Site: brandenburg
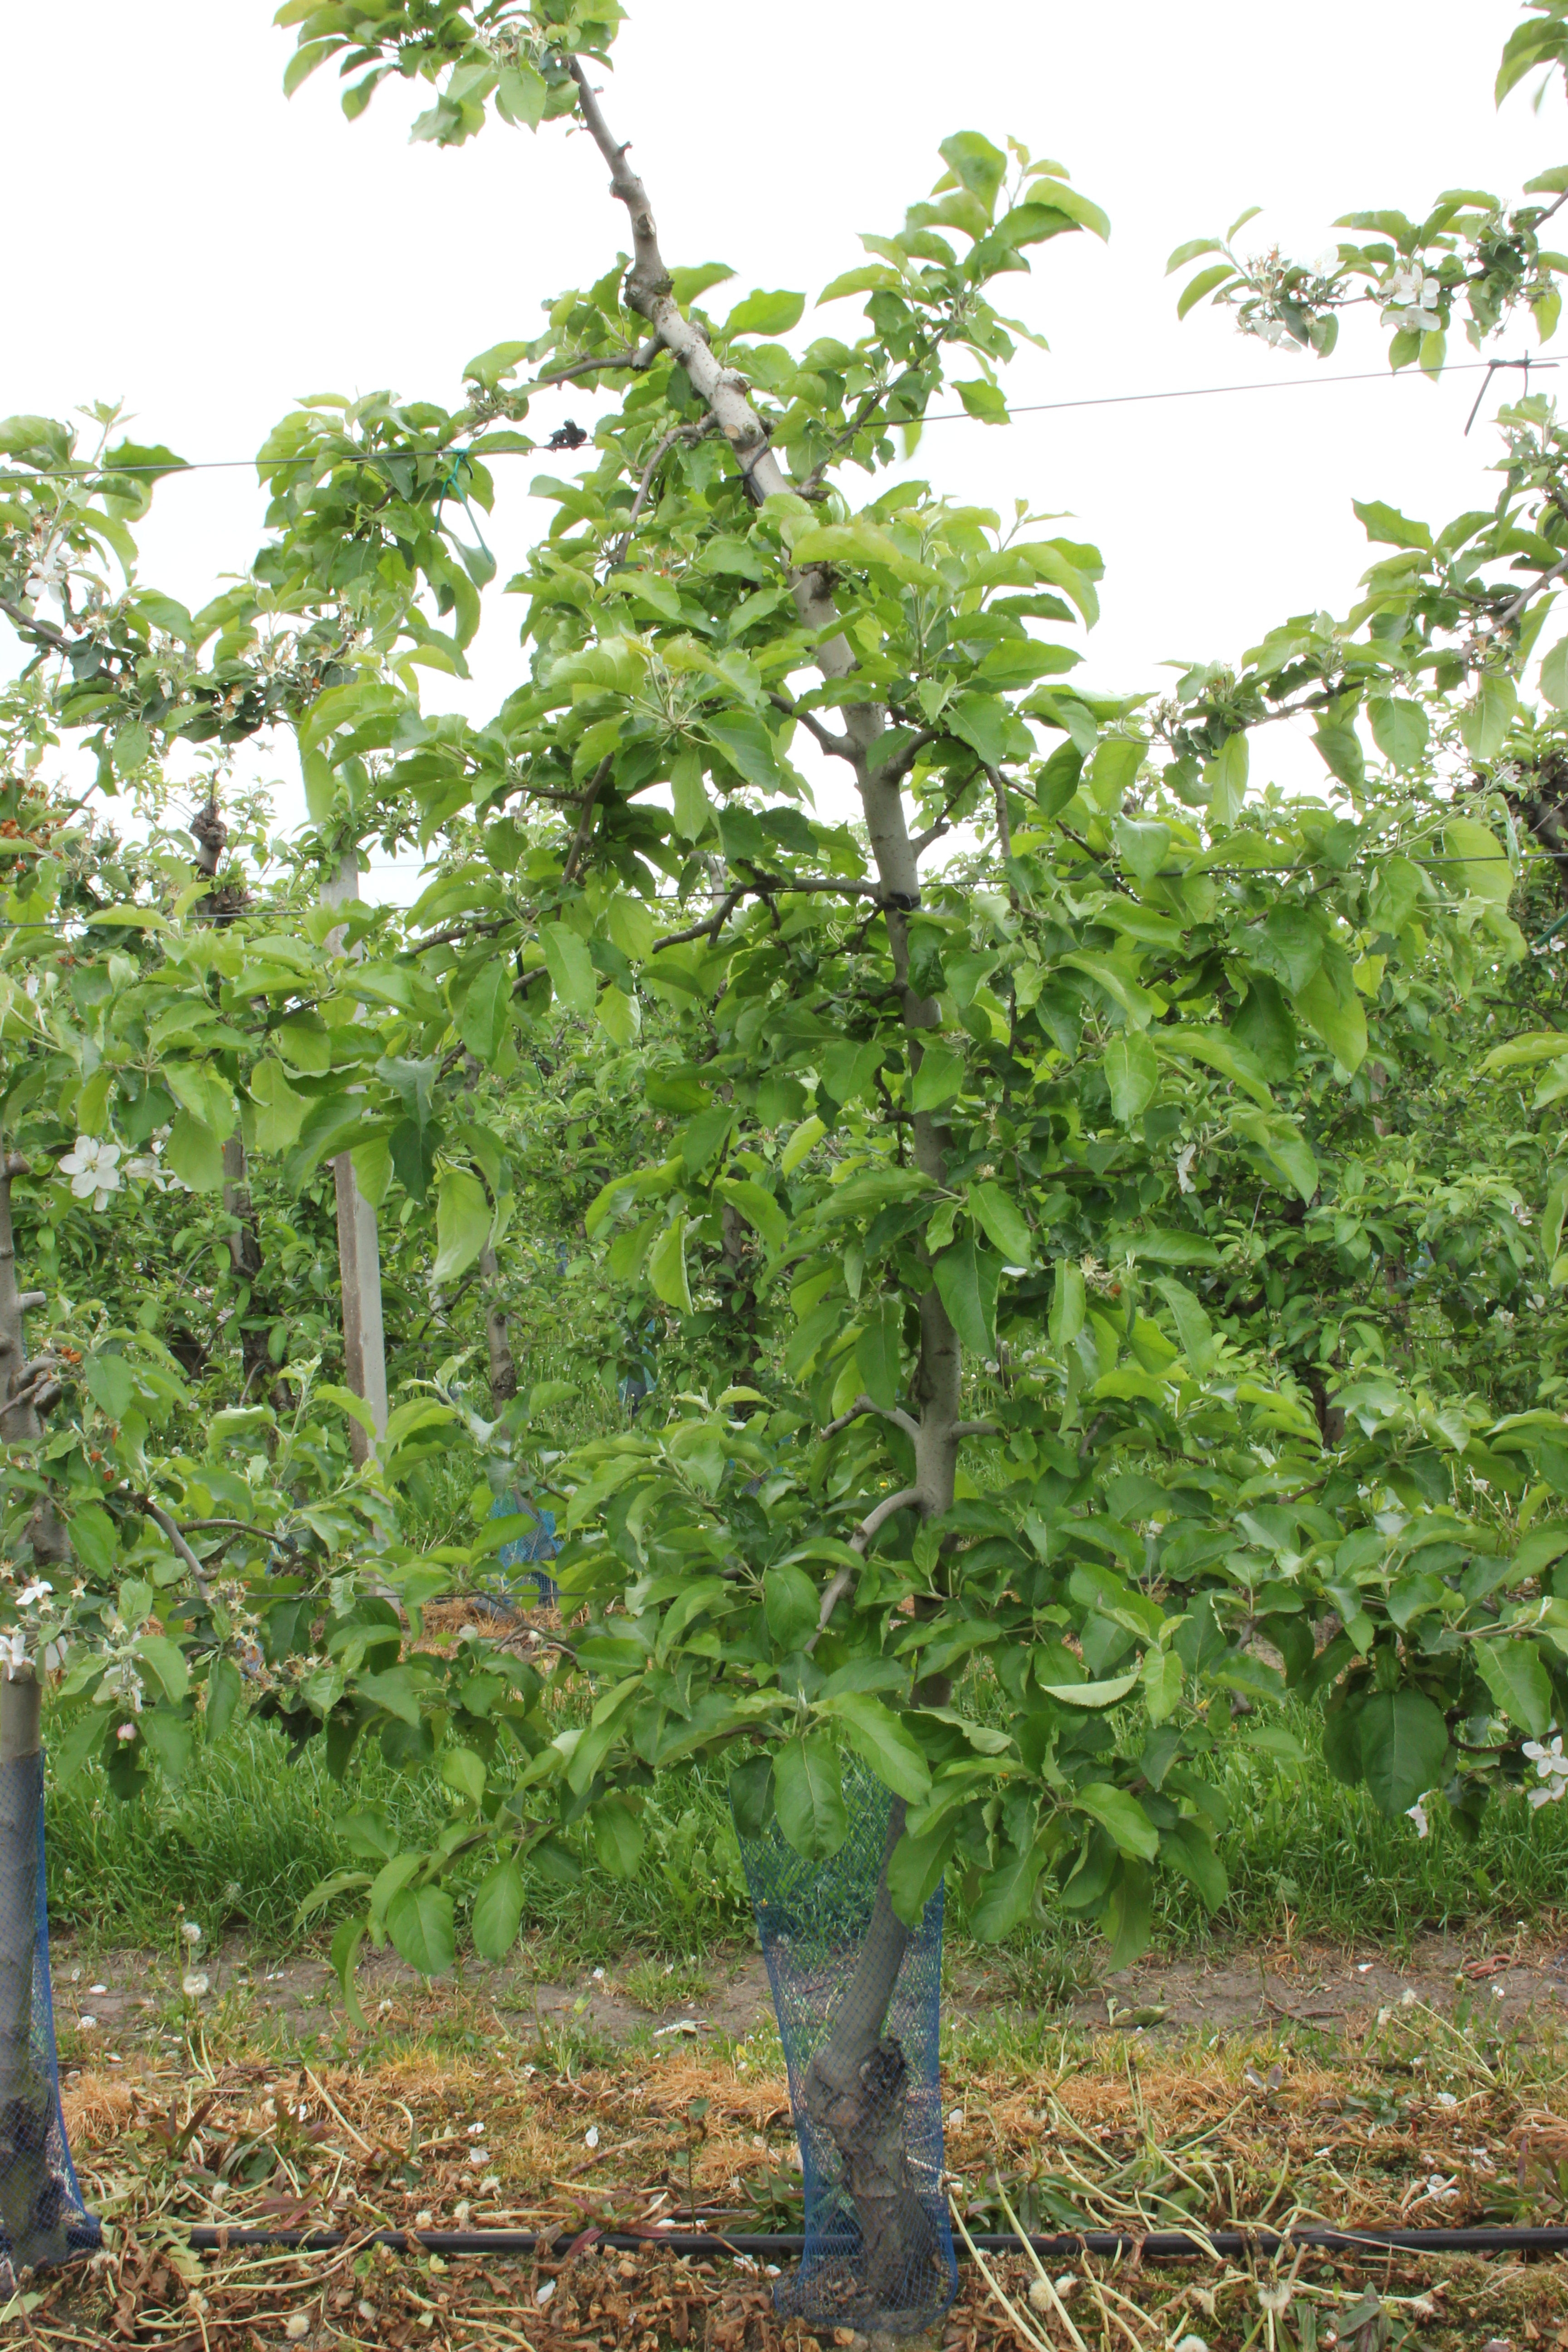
Growth stage (BBCH 67): Flowering